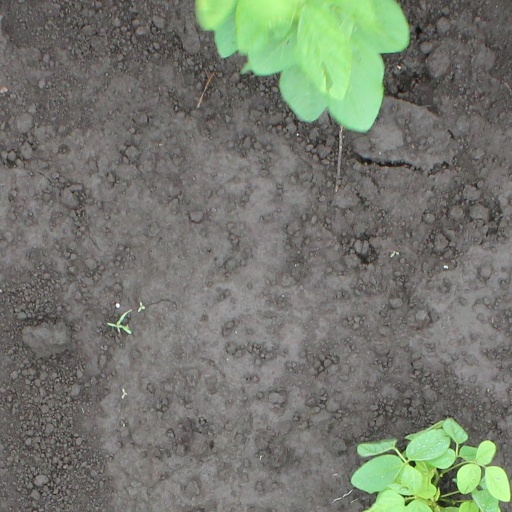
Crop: soybean